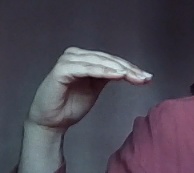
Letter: haa